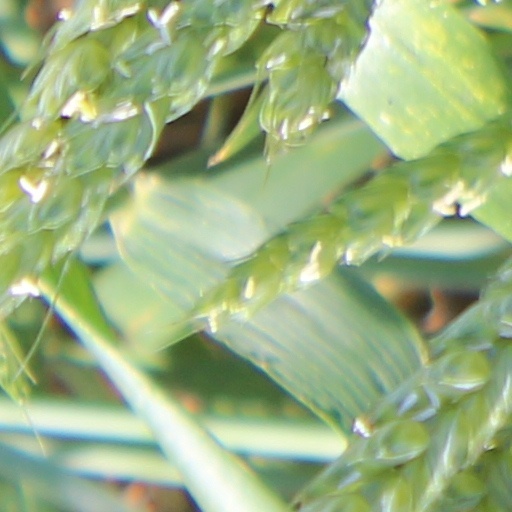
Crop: wheat